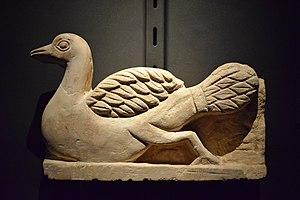
Oiseau Motif décoratif Monastère de Baouit, Égypte VIe-VIIe siècle av. J.-C. Fondation Martin Bodmer (Suisse)
Le monastère de Baouit est un monastère copte égyptien, fondé par l'apa Apollo vers l'an 385/390, et qui a écrit pour ses moines une règle concise. L'auteur de De Vitis Patrum nous apprend que la messe et la communion étaient quotidiennes et que l’office était chanté en commun.